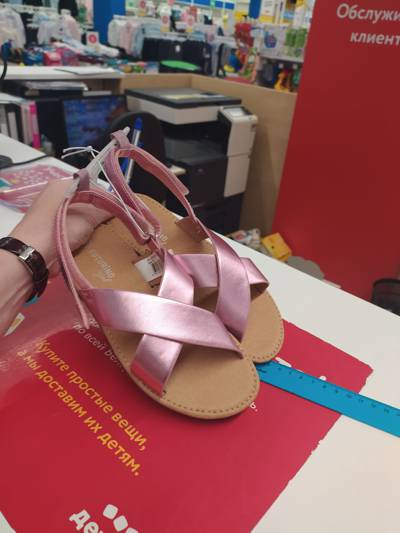
Waste category: shoes